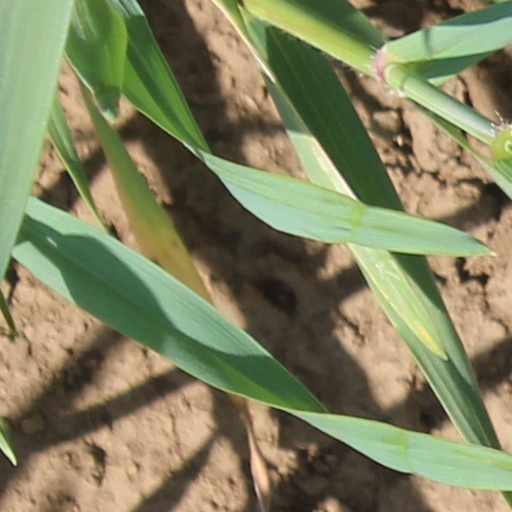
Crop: wheat